List of Canadian provinces and territories by Human Development Index

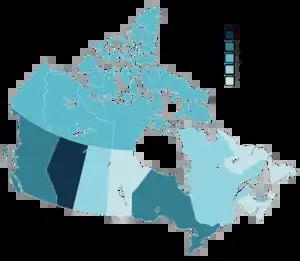

This is a list of Canadian provinces and territories by their Human Development Index, which is a comparative measure of life expectancy, literacy, education, standard of living and overall well-being of the citizens in each province and territory. All Canadian provinces and territories have a very high (greater than 0.800) HDI. The 2021 estimate merges the province and territories of Prince Edward Island, Northwest Territories, Nunavut and Yukon into one, rather than classifying them separately.